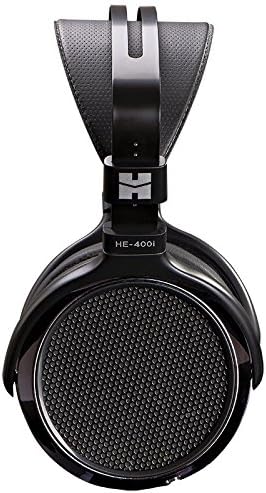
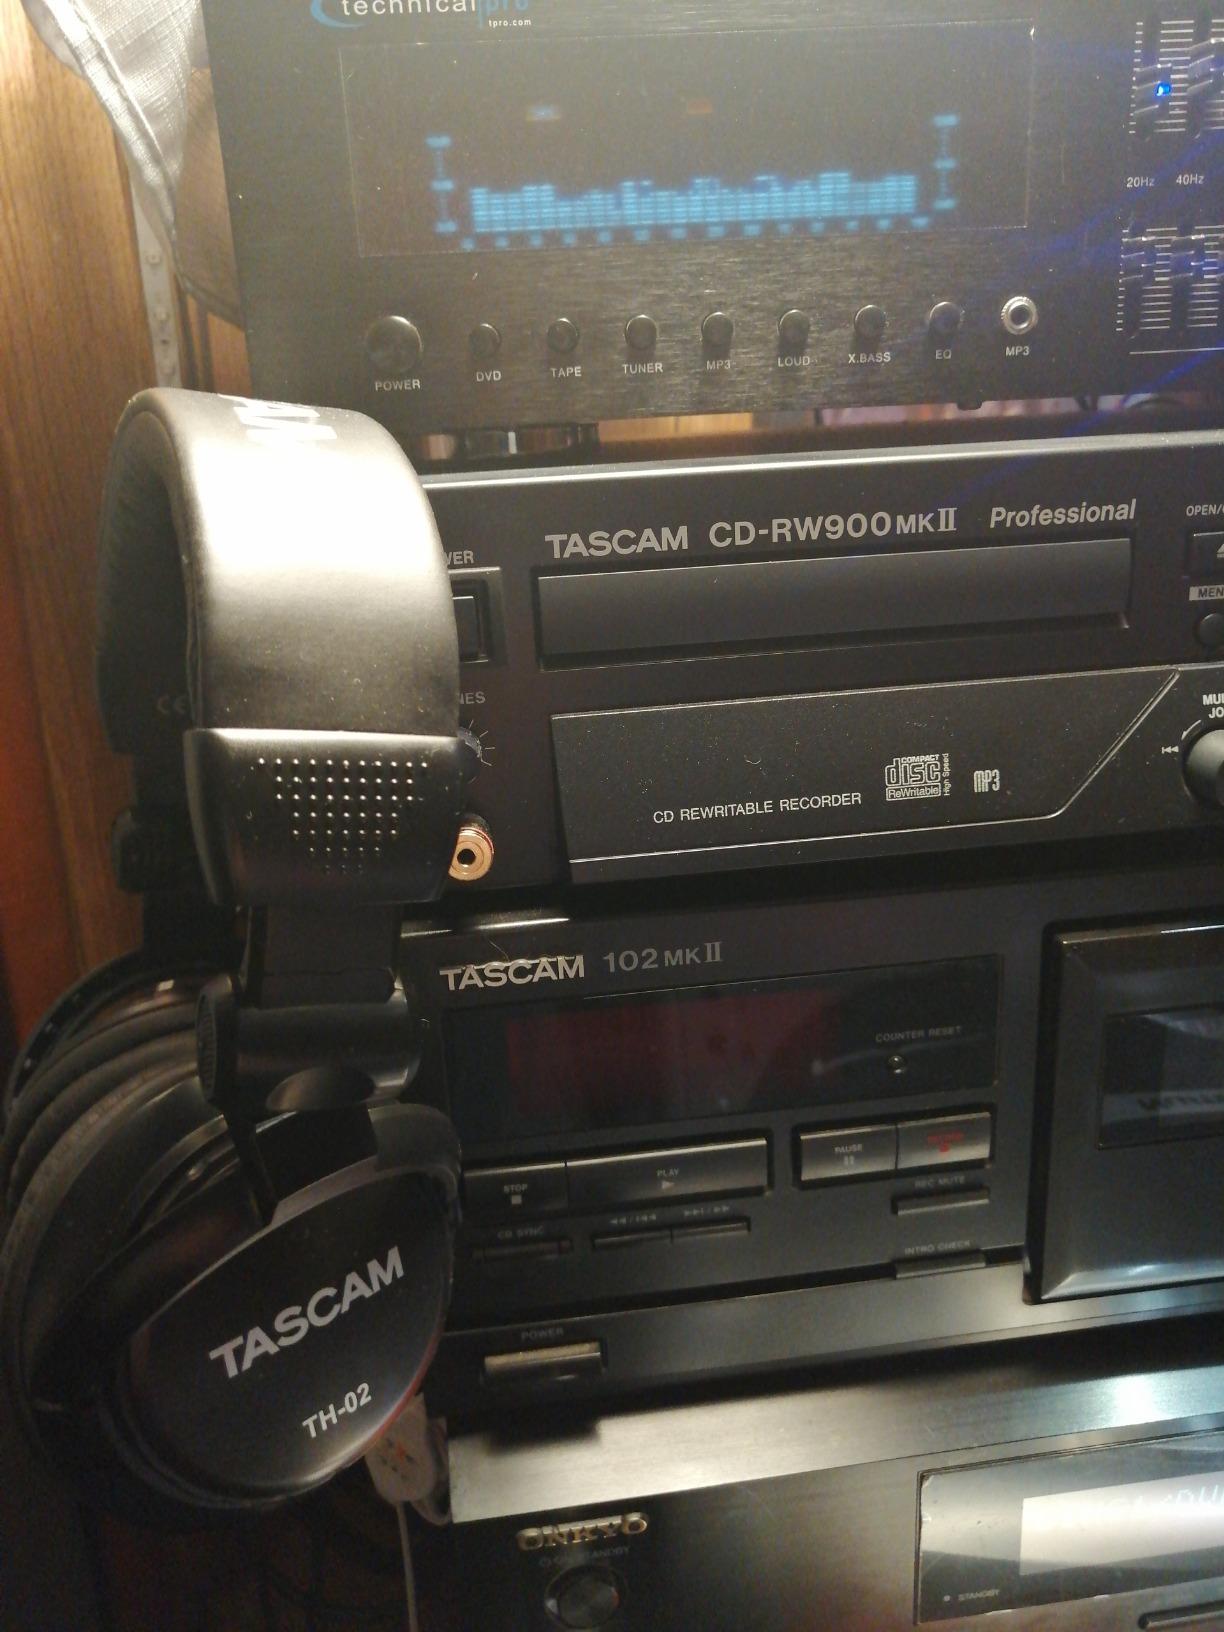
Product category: headphones
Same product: no